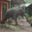
Label: elephant